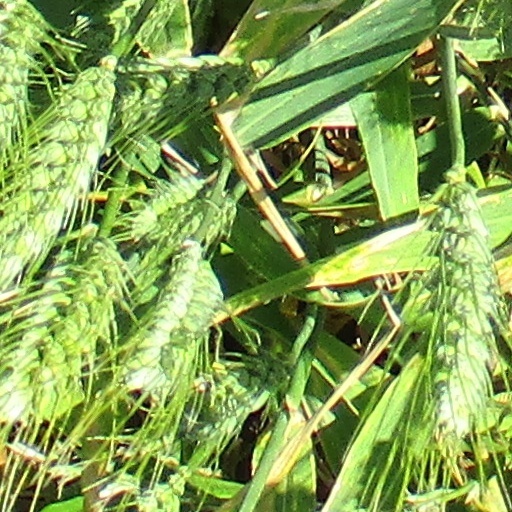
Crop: wheat